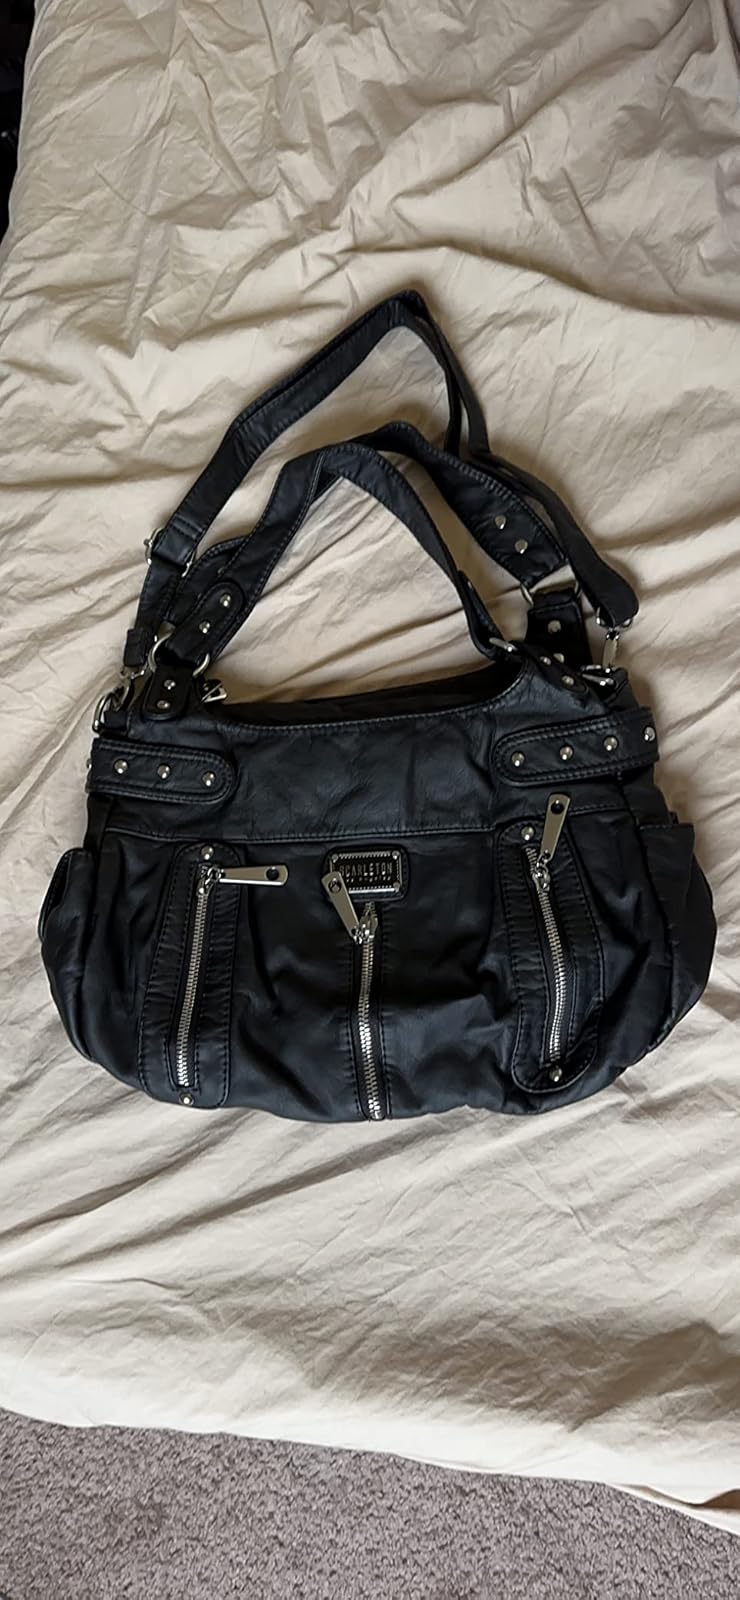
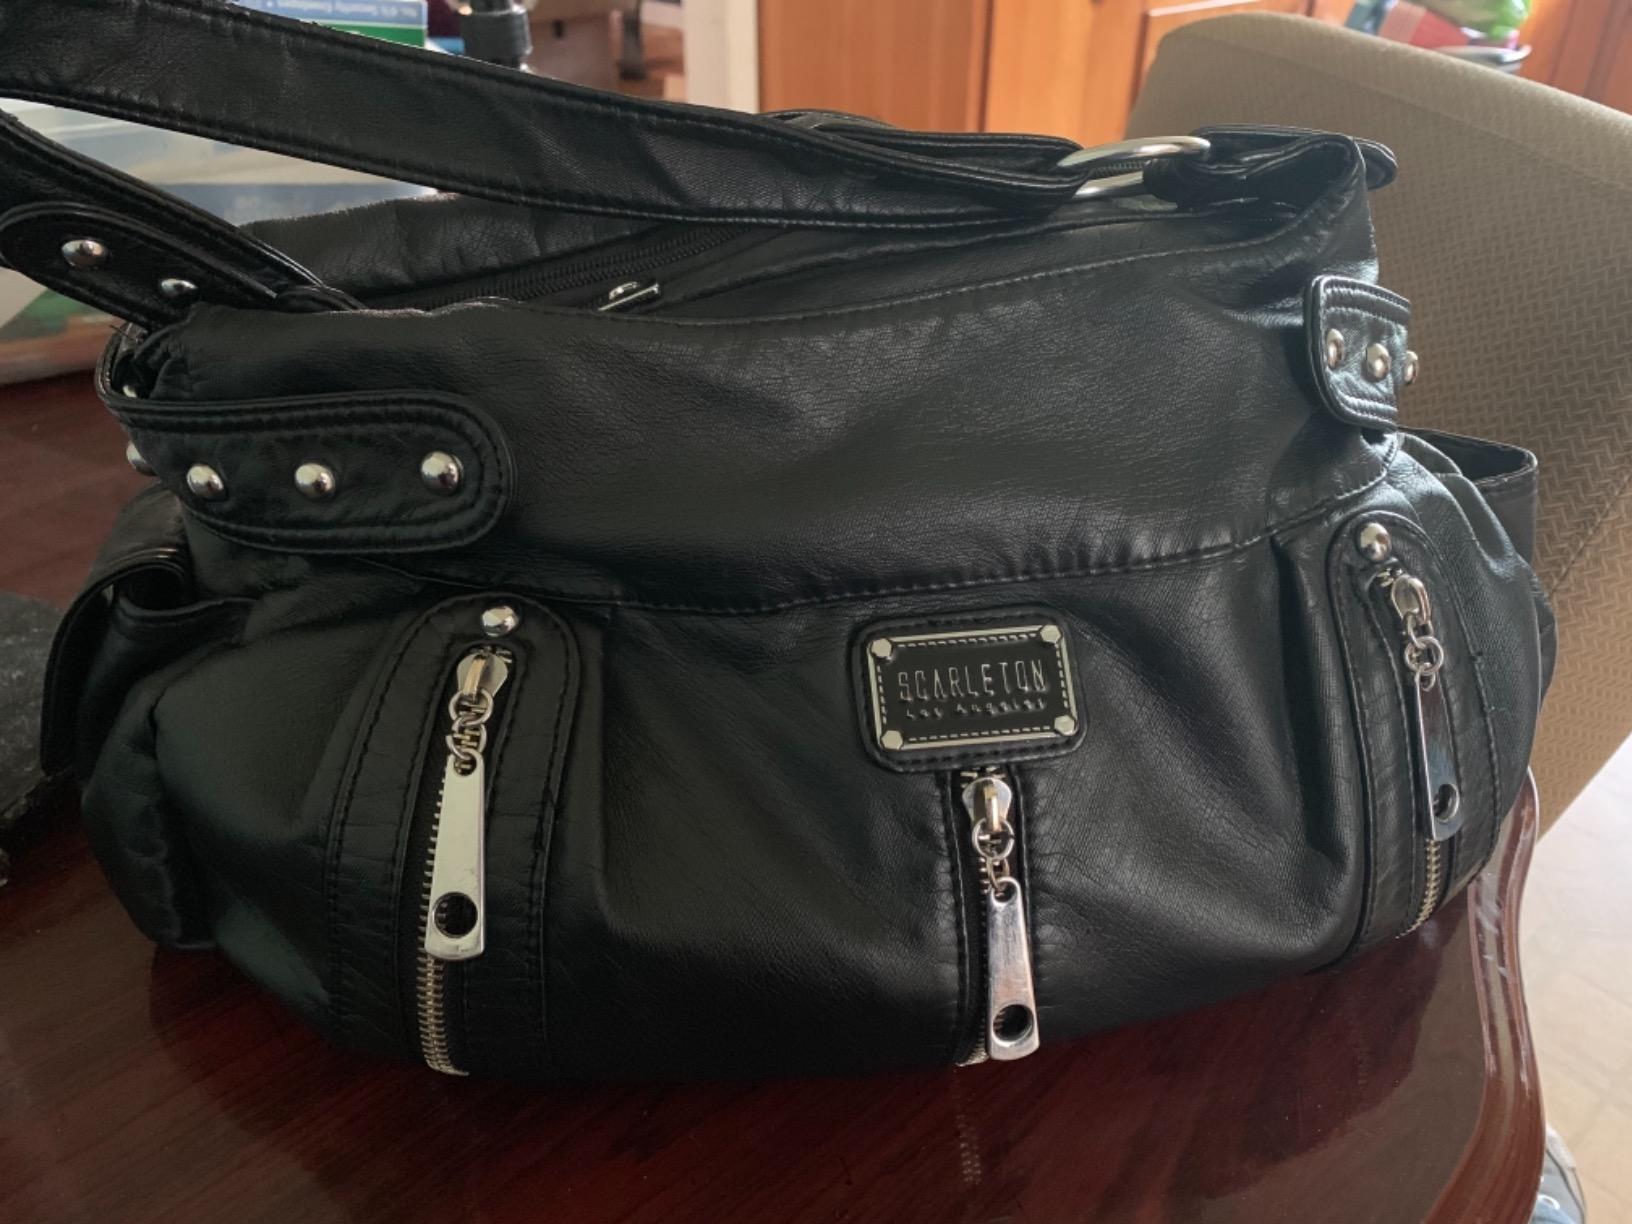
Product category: accessories_handbag
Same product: yes